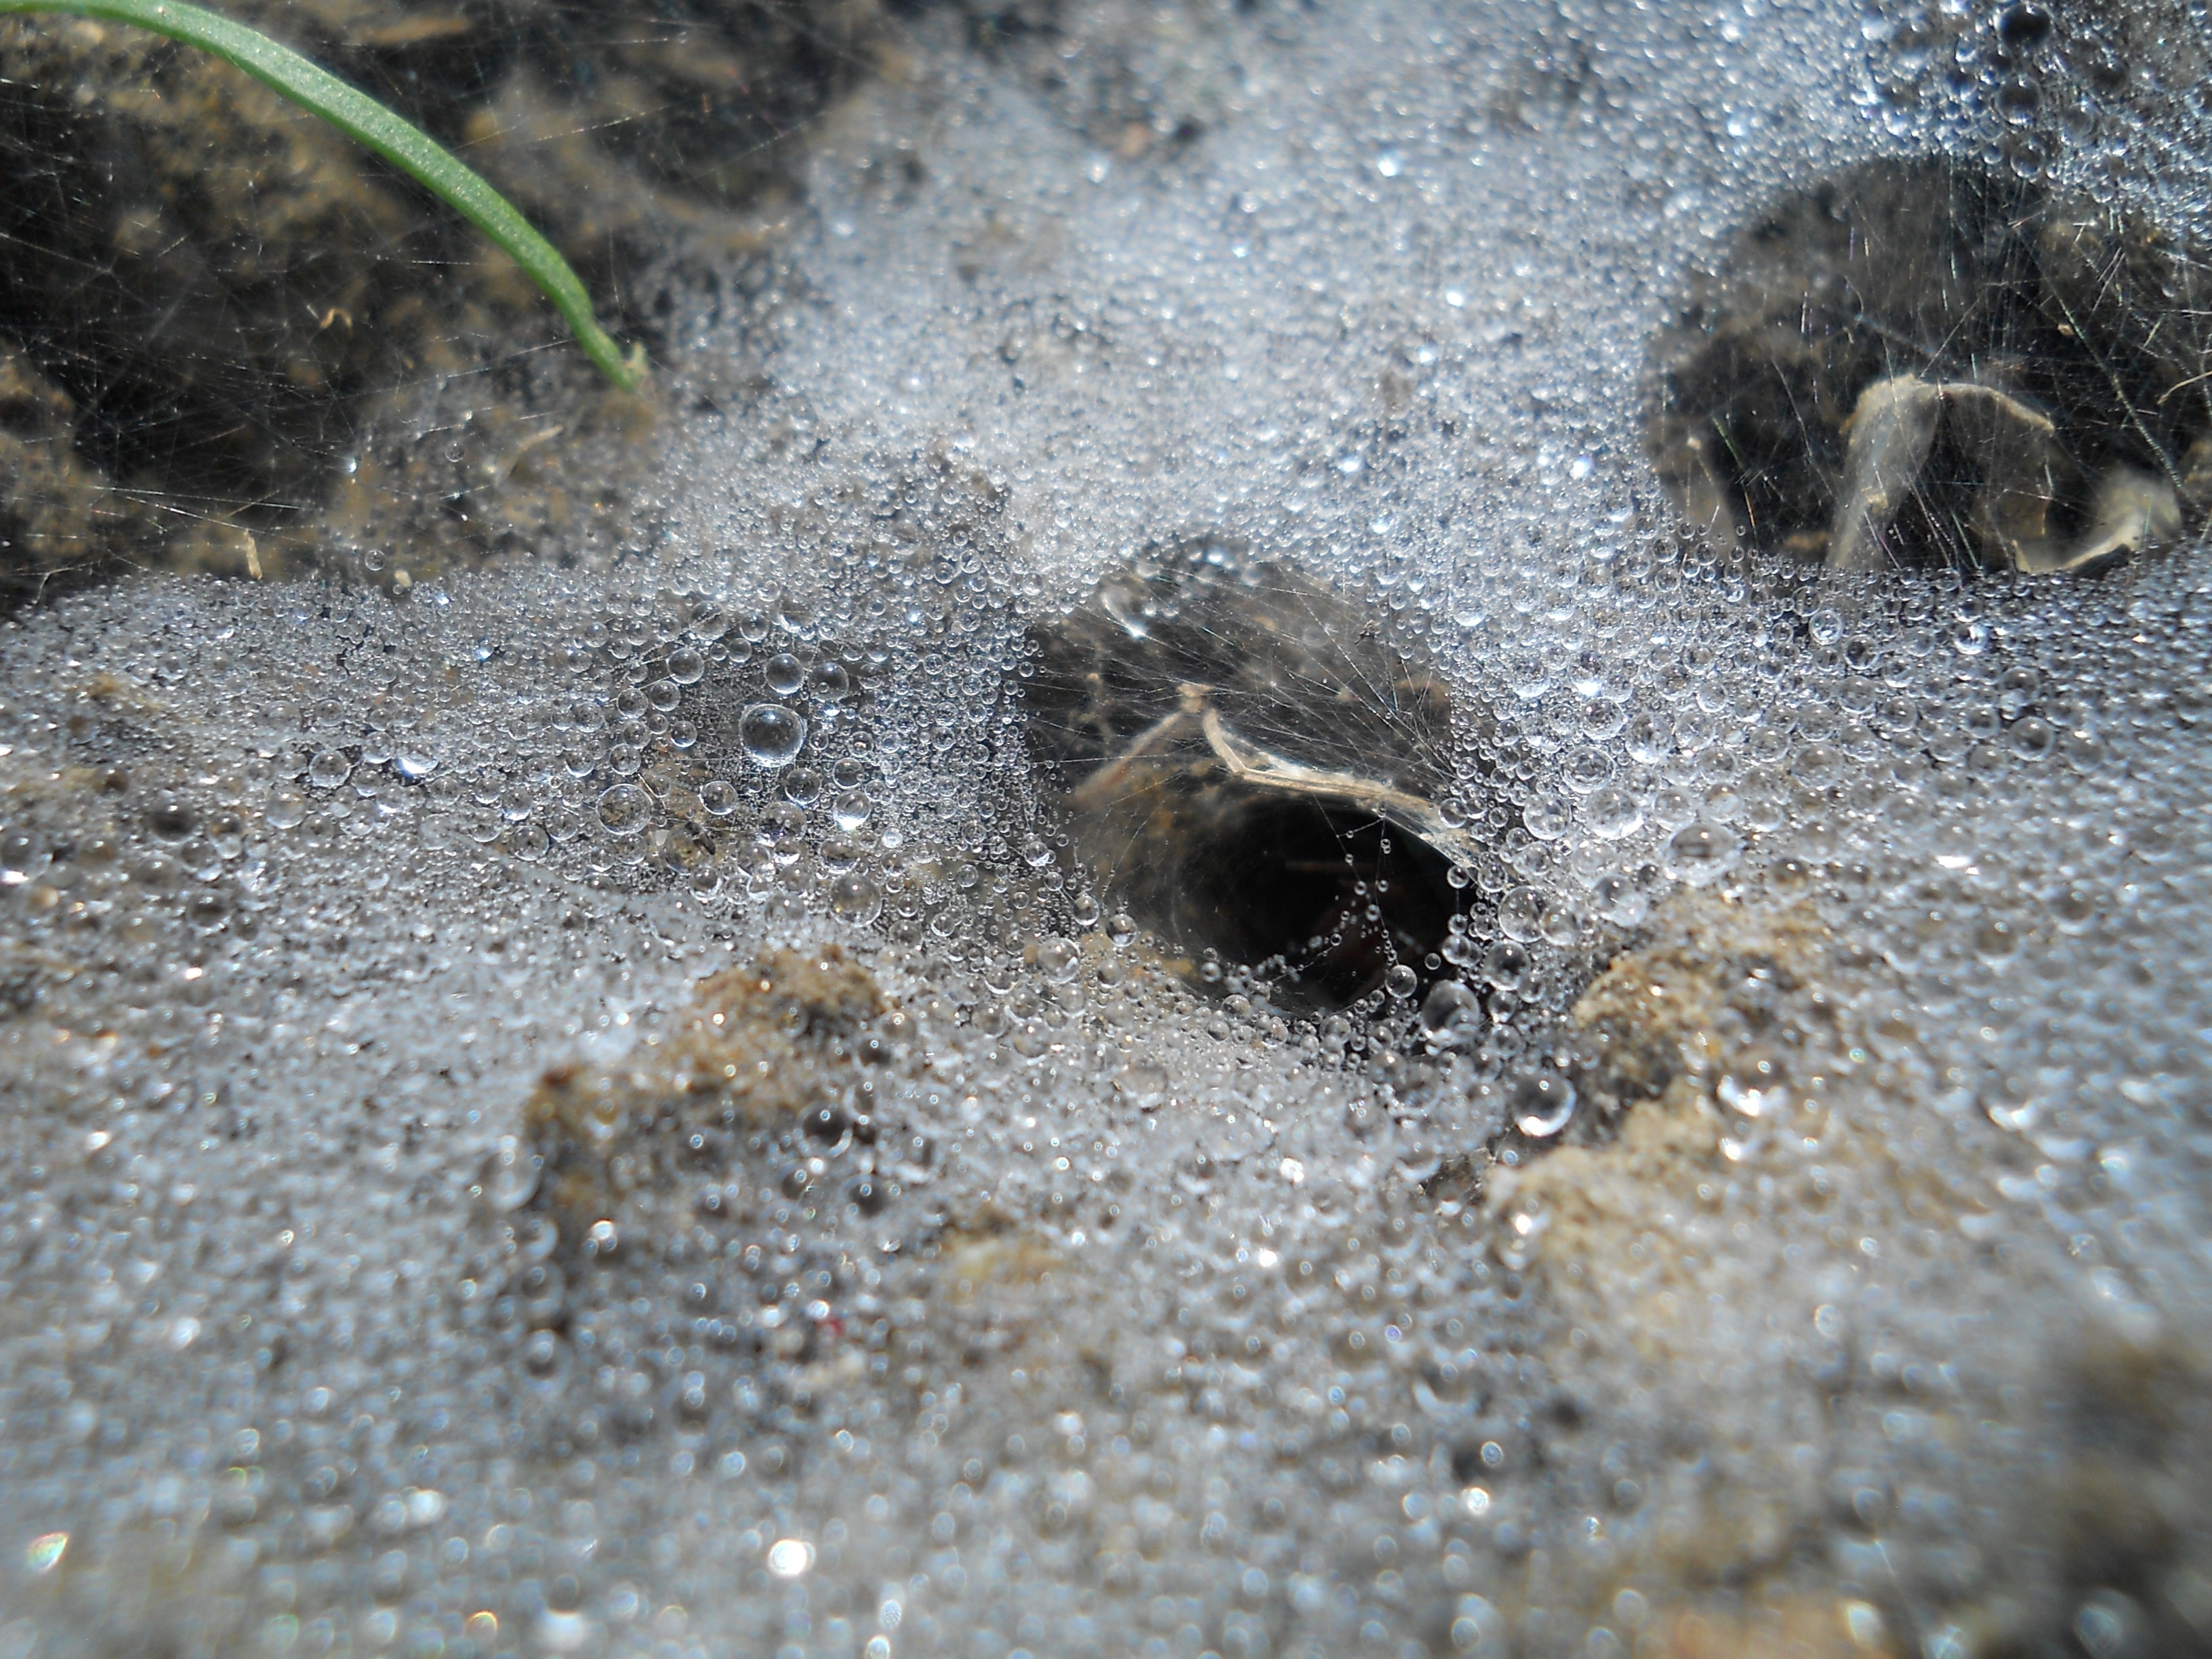
water, nature, drop, dew, ground, rain, hole, wildlife, cloth, fauna, den, place, supplies, perching bird